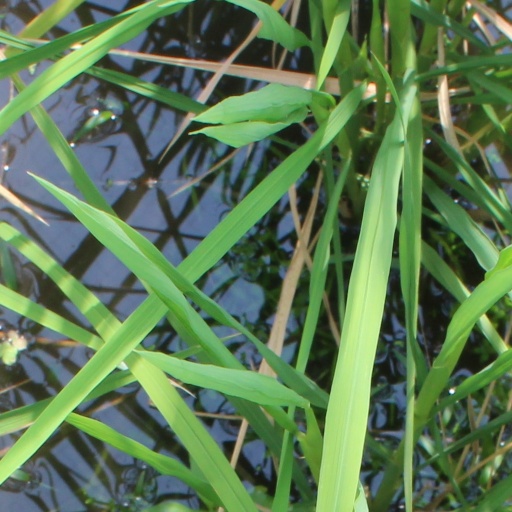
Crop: rice